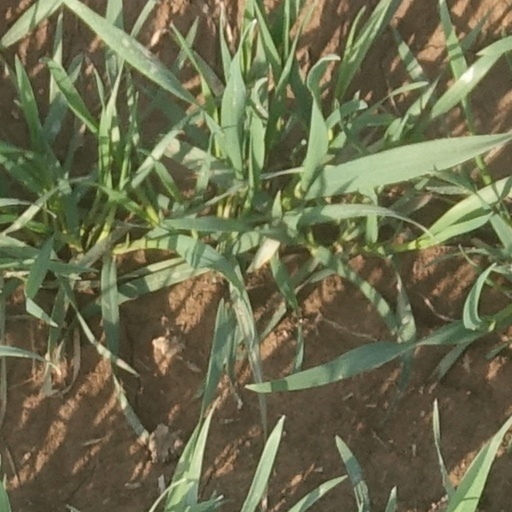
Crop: wheat